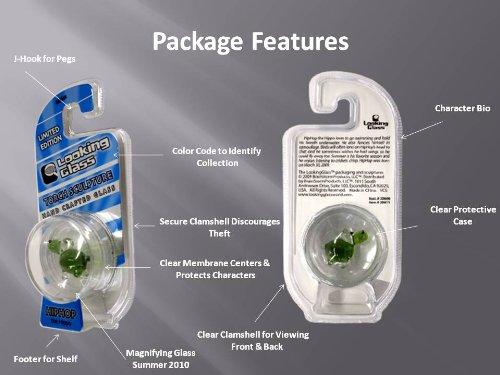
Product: Looking Glass Miniature Collectible - Road Runner / Hawk / Cardinal / Love Bird (4-Pack)
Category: Home & Kitchen | Home Décor | Home Décor Accents | Collectible Figurines
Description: Great Condition.
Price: $19.85